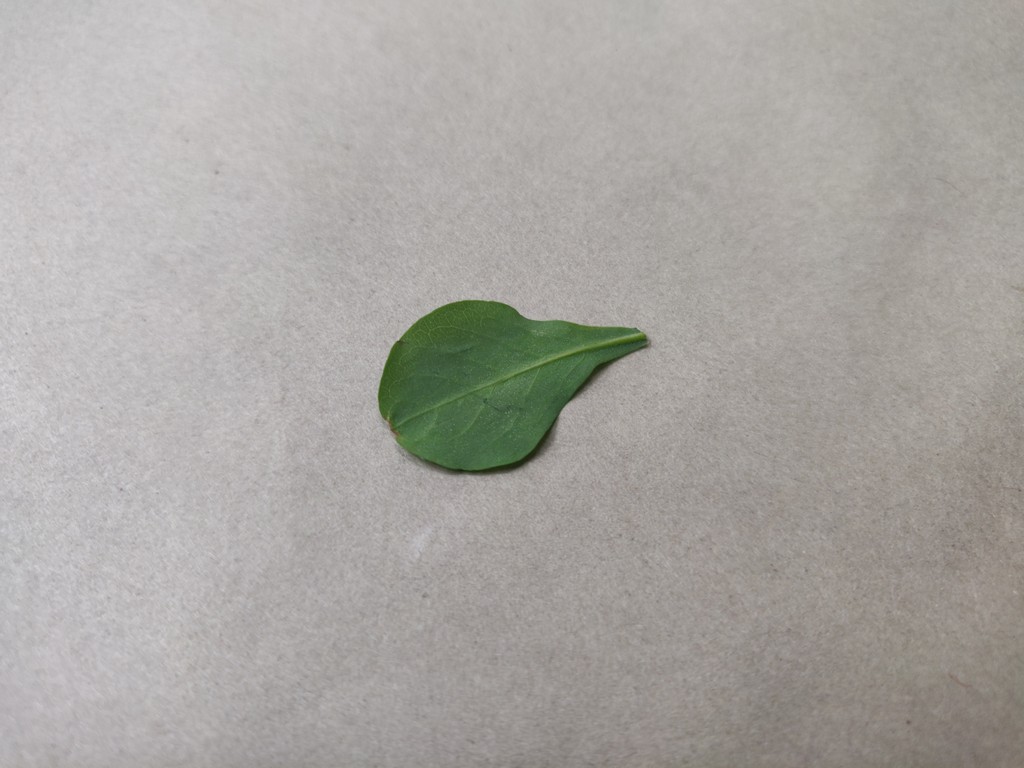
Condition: Healthy
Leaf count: single
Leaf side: back